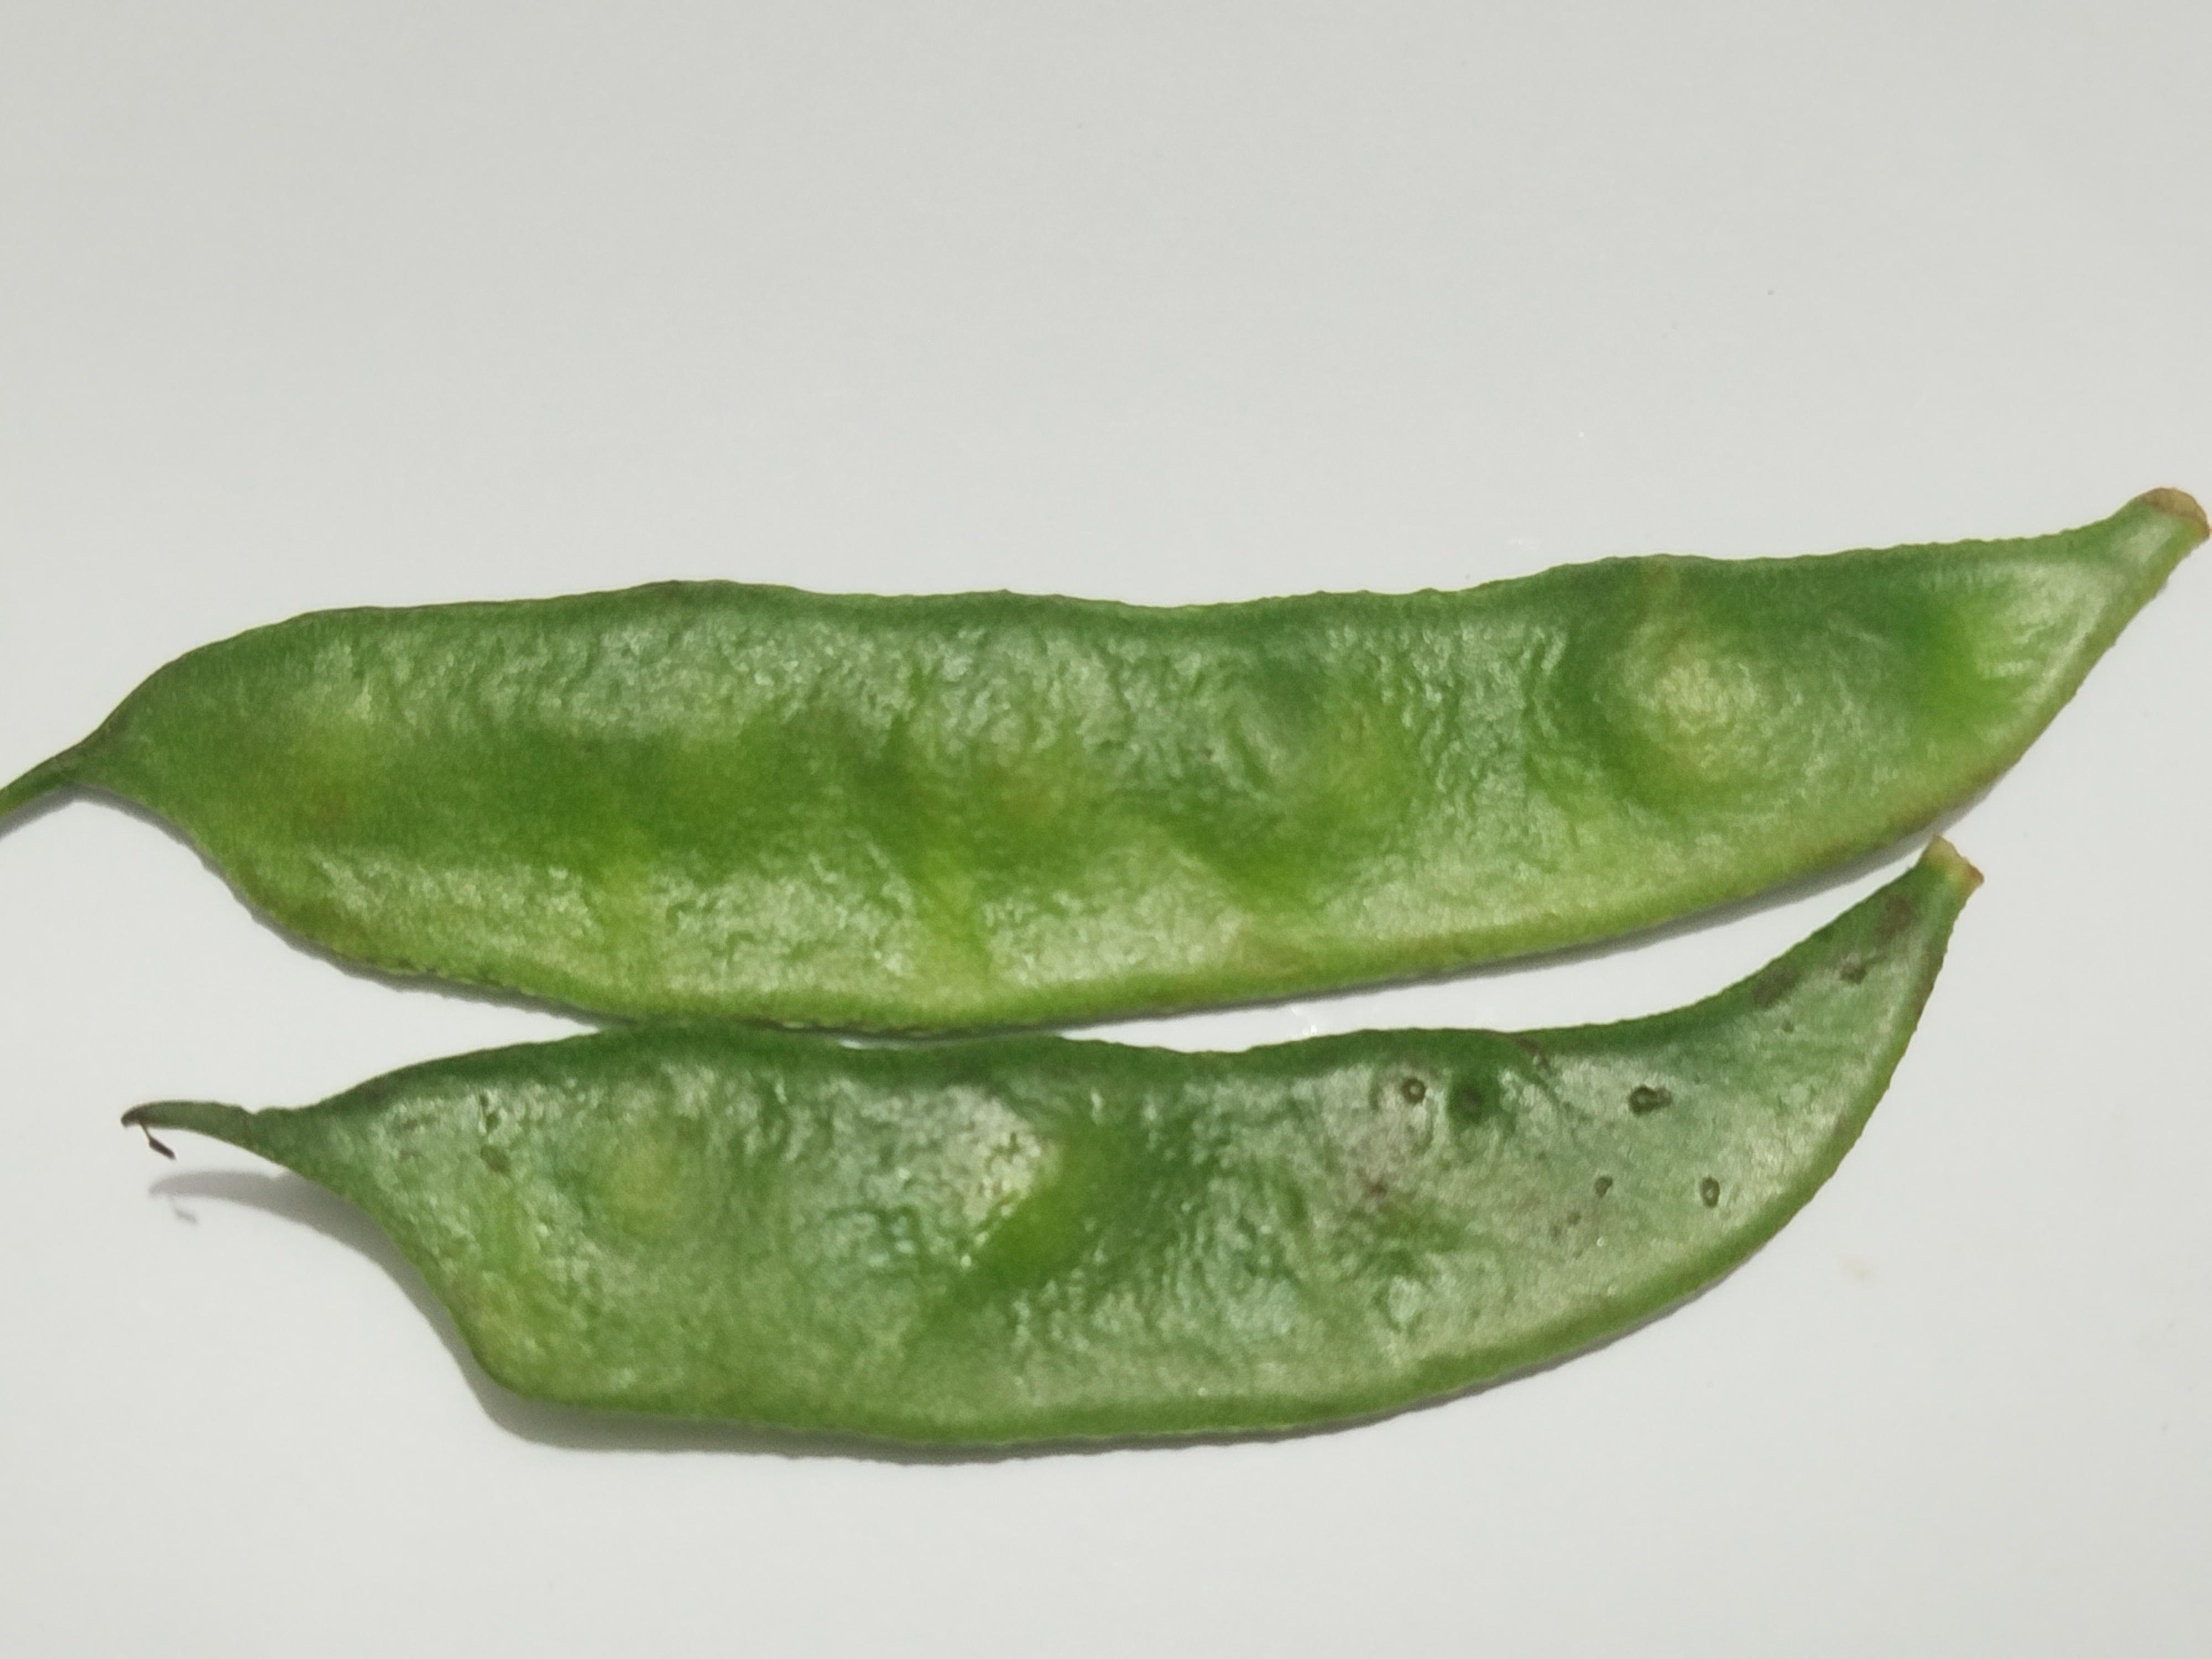
Label: Bean